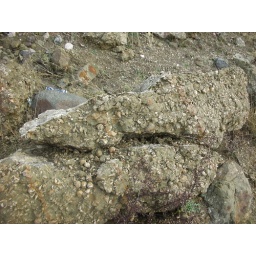
A rock made of old sea creature fossils. It's not even near a sea or a lake.